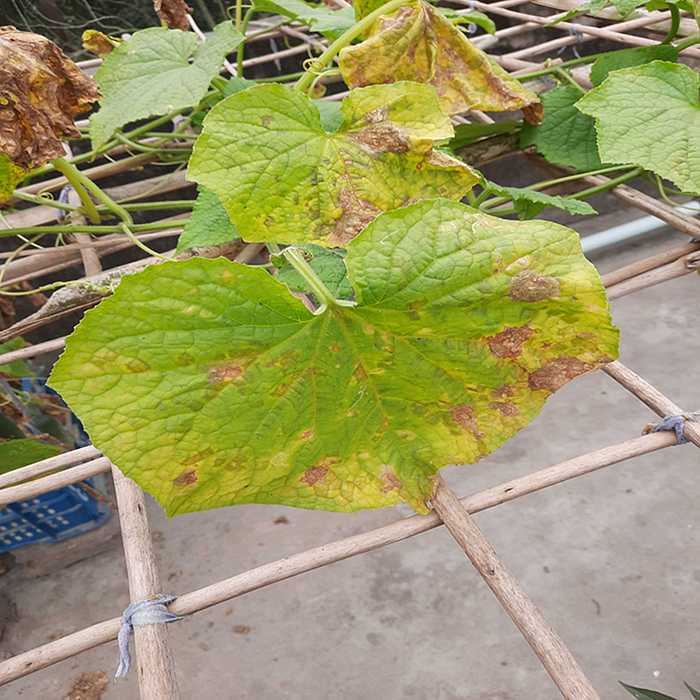
Plant: Cucumber
Label: Anthracnose lesions